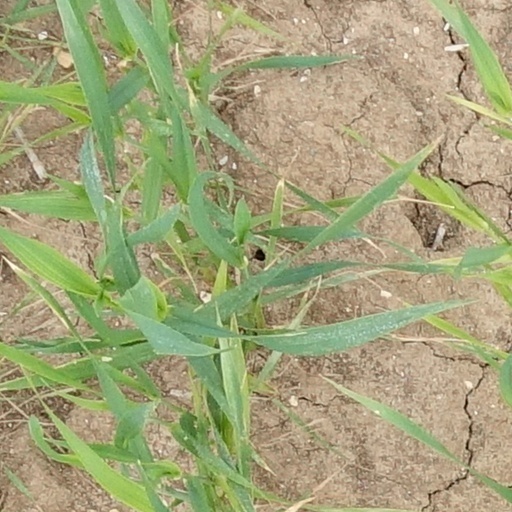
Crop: wheat